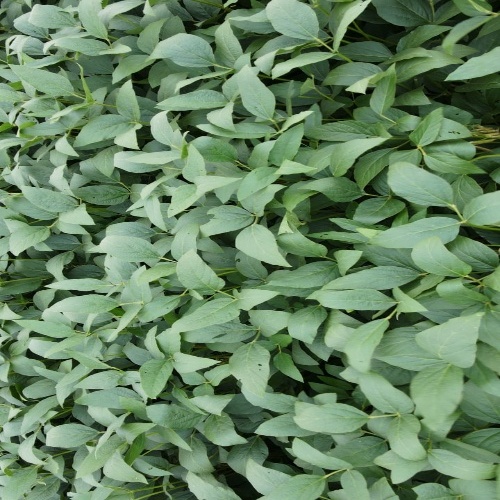
Label: Diabrotica_speciosa